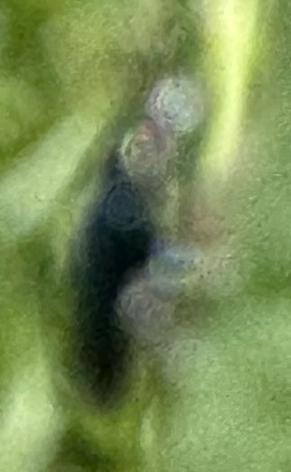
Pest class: crucifer_flea_beetle